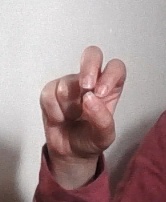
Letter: gaaf